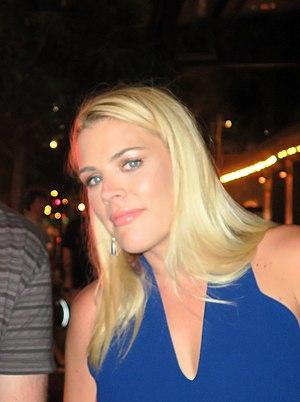
Elizabeth Jean Philipps, plus connue sous le nom de Busy Philipps, est une actrice américaine née le 25 juin 1979 à Oak Park dans l'Illinois.